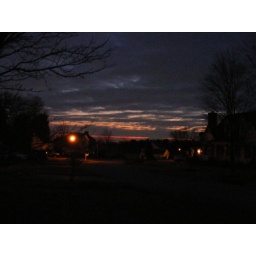
Streaks of light cross the sky above a streetlight - making the night a time of mystery.